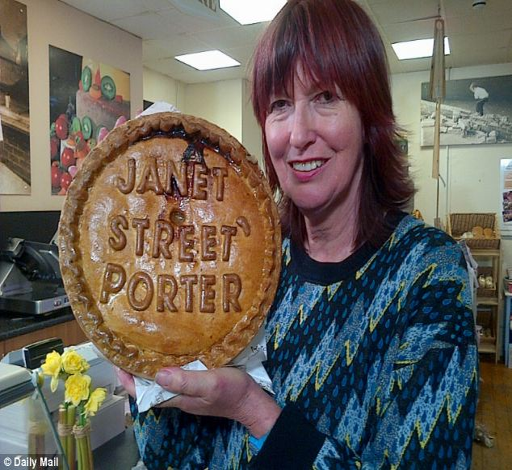
person says the pie she was given was a better present